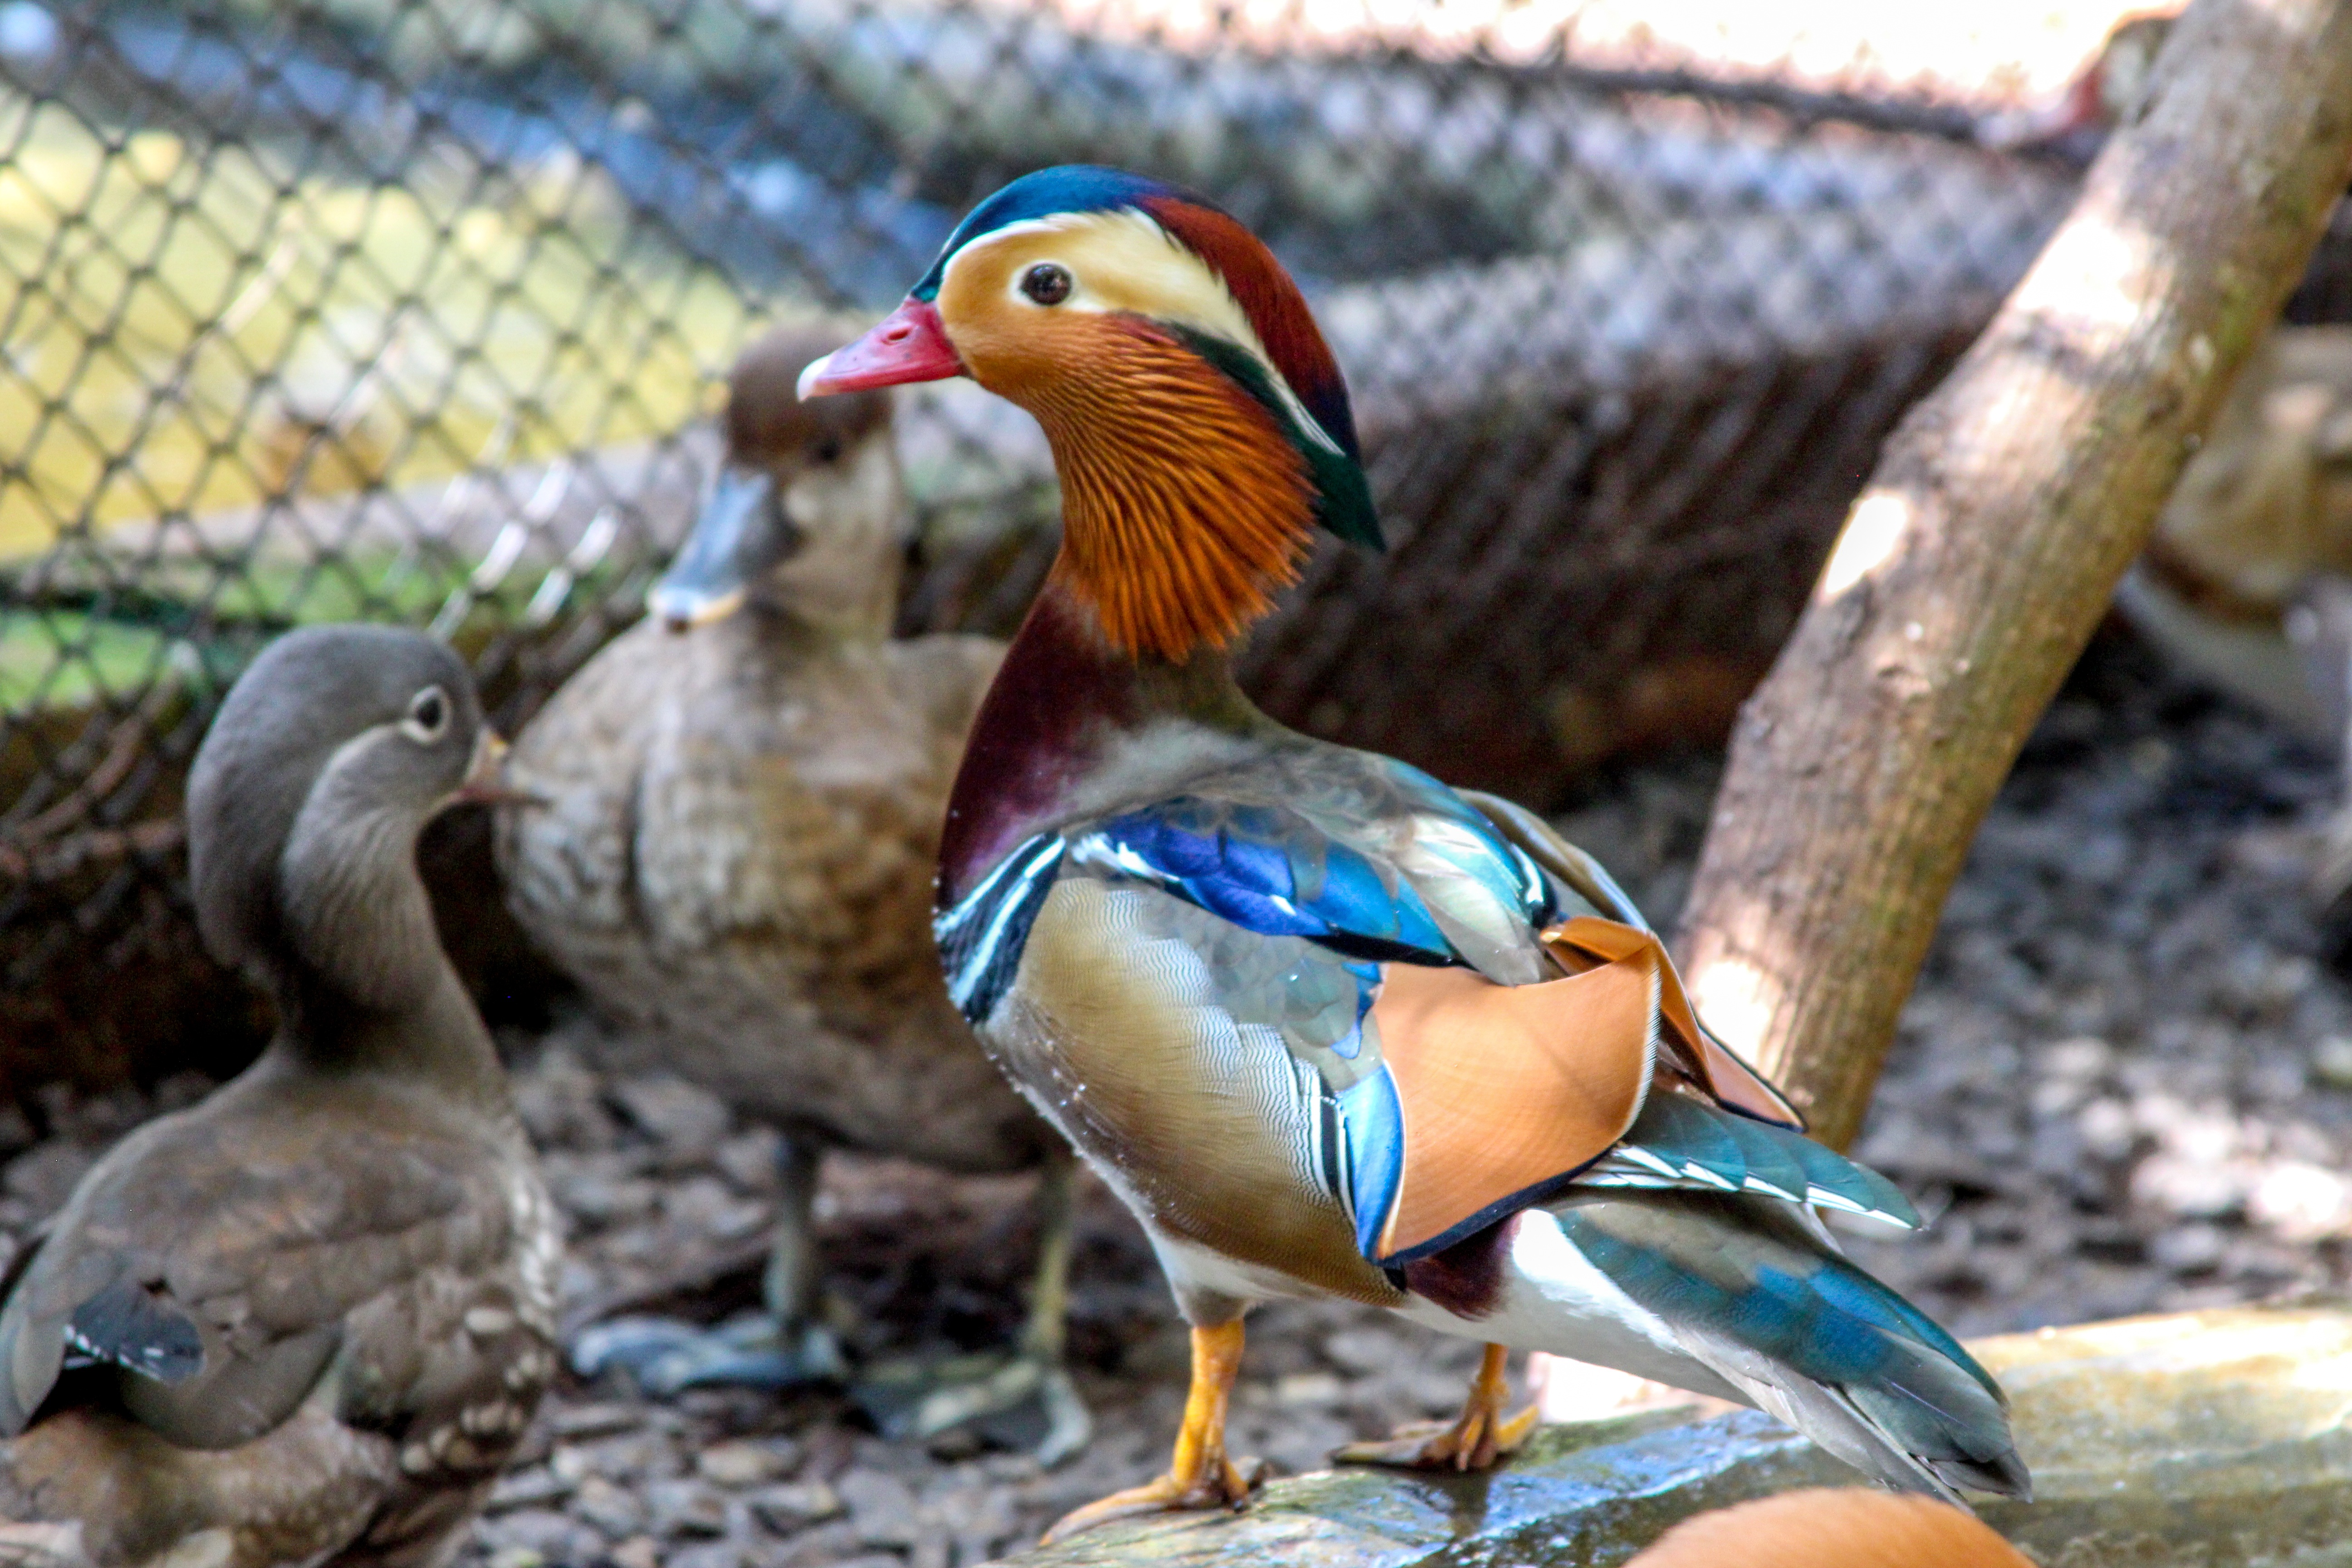
bird, pond, wildlife, beak, fauna, swimming, duck, mandarin, vertebrate, waterfowl, water bird, mallard, mallards, ducks geese and swans